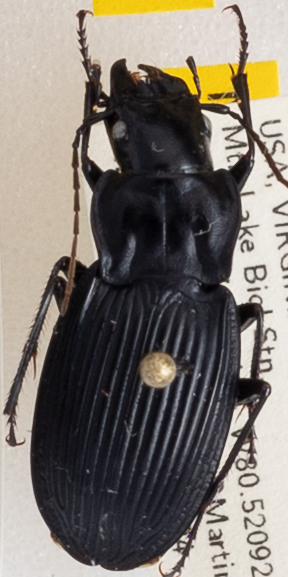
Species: Dicaelus teter
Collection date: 2019-09-24
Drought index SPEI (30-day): -2.09
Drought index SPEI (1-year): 1.526
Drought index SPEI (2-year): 1.69